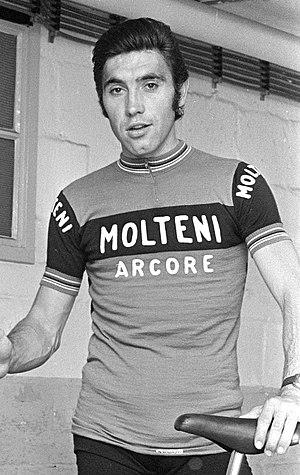
Les grands tours sont les trois courses par étapes les plus prestigieuses du cyclisme sur route professionnel. Les compétitions sont le Tour d'Italie, le Tour de France et le Tour d'Espagne, qui se déroulent chaque année dans cet ordre depuis 1995. Ils sont les seuls courses par étapes pouvant durer plus de 14 jours. Aucun cycliste n'a remporté les trois grands tours la même année. Les seuls cyclistes qui ont remporté les trois grands tours dans leur carrière sont chronologiquement Jacques Anquetil, Felice Gimondi, Eddy Merckx, Bernard Hinault, Alberto Contador, Vincenzo Nibali et Christopher Froome. Contador est le plus jeune à réaliser cette performance à 25 ans. Il est également le plus rapide à avoir gagné chaque tour, il a accompli cette performance en 14 mois. Il est rare pour les cyclistes de courir les trois courses la même année. En 2004, par exemple, 474 cyclistes ont participé à l'un des grands tours, 68 coureurs à deux et seulement deux cyclistes ont commencé les trois grands tours.
Cette page présente les statistiques concernant les victoires d'étapes du Tour de France depuis sa création et sa première édition en juillet 1903 à l'initiative d'Henri Desgrange.
Le palmarès du Tour de France se compose de l'ensemble des résultats des 106 éditions de cette course par étapes organisée pour la première fois en 1903. La première édition du Tour est remporté par Maurice Garin. Par la suite, quatre coureurs parviennent à remporter cinq fois l'épreuve : Jacques Anquetil, Eddy Merckx, Bernard Hinault et Miguel Indurain, tandis que Christopher Froome est le seul à compter quatre victoires. Lance Armstrong fut vainqueur de sept Tours avant de se les voir retirés pour dopage.
Les grands tours sont les trois courses par étapes les plus prestigieuses du cyclisme sur route professionnel. Les compétitions sont le Tour d'Italie, le Tour de France et le Tour d'Espagne, qui se déroulent chaque année dans cet ordre depuis 1995. Elles sont les seules courses par étapes pouvant durer plus de 14 jours.
Édouard Louis Joseph, baron Merckx, plus connu sous le nom d’Eddy Merckx, est un cycliste belge né le 17 juin 1945 dans la commune de Meensel-Kiezegem, en province du Brabant flamand à l'est de Louvain.
Roger Pingeon, né le 28 août 1940 à Hauteville-Lompnes dans la région du Bugey et mort le 19 mars 2017 à Beaupont, est un coureur cycliste français.
Freddy Maertens est un coureur cycliste belge, né le 13 février 1952 à Nieuport. Durant sa carrière professionnelle de 1972 à 1987, il remporte 142 victoires dont le Tour d'Espagne 1977 et, à deux reprises, le Championnat du monde sur route. Sa carrière coïncide avec les meilleures années d'un autre coureur belge, Eddy Merckx. Les partisans des coureurs ainsi que les journalistes de l'époque étaient divisés sur lequel des deux était le meilleur. La carrière sportive de Maertens oscille entre des saisons moyennes et d'autres très prolifiques. Sa vie personnelle est marquée par l'alcoolisme et des dettes. Il lui a fallu plus de deux décennies pour payer une dette fiscale. Jusqu'en février 2017, il est le conservateur du musée du Tour des Flandres à Audenarde.
La 66ᵉ édition de la course cycliste Paris-Roubaix a eu lieu le 7 avril 1968 et a été remportée au sprint par le Belge Eddy Merckx, devant son compagnon d'échappée Herman Van Springel. La course part pour la troisième fois de Chantilly, et passe pour la première fois par la trouée d'Arenberg.
Jesús Luis Ocaña Pernía, né le 9 juin 1945 à Priego et mort le 19 mai 1994 à Mont-de-Marsan, est un coureur cycliste espagnol. Professionnel de 1968 à 1977, il remporte 110 victoires, souvent dans des courses à étapes. Il remporte notamment le Tour de France 1973 et le Tour d'Espagne 1970 et est sacré à deux reprises champion d'Espagne sur route.
Le Tour d'Italie, appelé aussi Giro, est une compétition cycliste par étapes qui a lieu principalement en Italie chaque année, et qui est considérée comme la deuxième en importance après le Tour de France. Elle est créée par le journal La Gazzetta dello Sport d'Eugenio Camillo Costamagna en 1909 et le journaliste Tullo Morgagni. Elle parcourt l'Italie et passe parfois par des pays étrangers tels que la Suisse ou les Pays-Bas récemment.